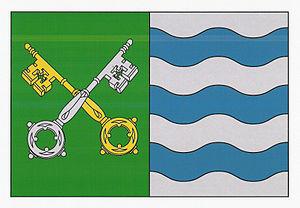
San Pedro del Arroyo est une commune de la province d'Ávila dans la communauté autonome de Castille-et-León en Espagne.